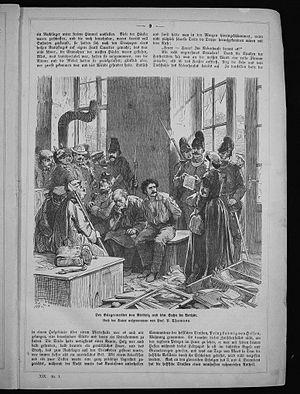
De 1870 à 1873, le quart Nord-Est France a subi une occupation par l’armée allemande d’une durée variable, de quelques mois au sud de la Loire, prolongée jusqu'à 3 ans pour certaines parties de l’Est jusqu'au paiement de l'indemnité de 5 milliards de francs exigée par le traité de Francfort.
Riedseltz est une commune française située dans le département du Bas-Rhin, en région Grand Est.